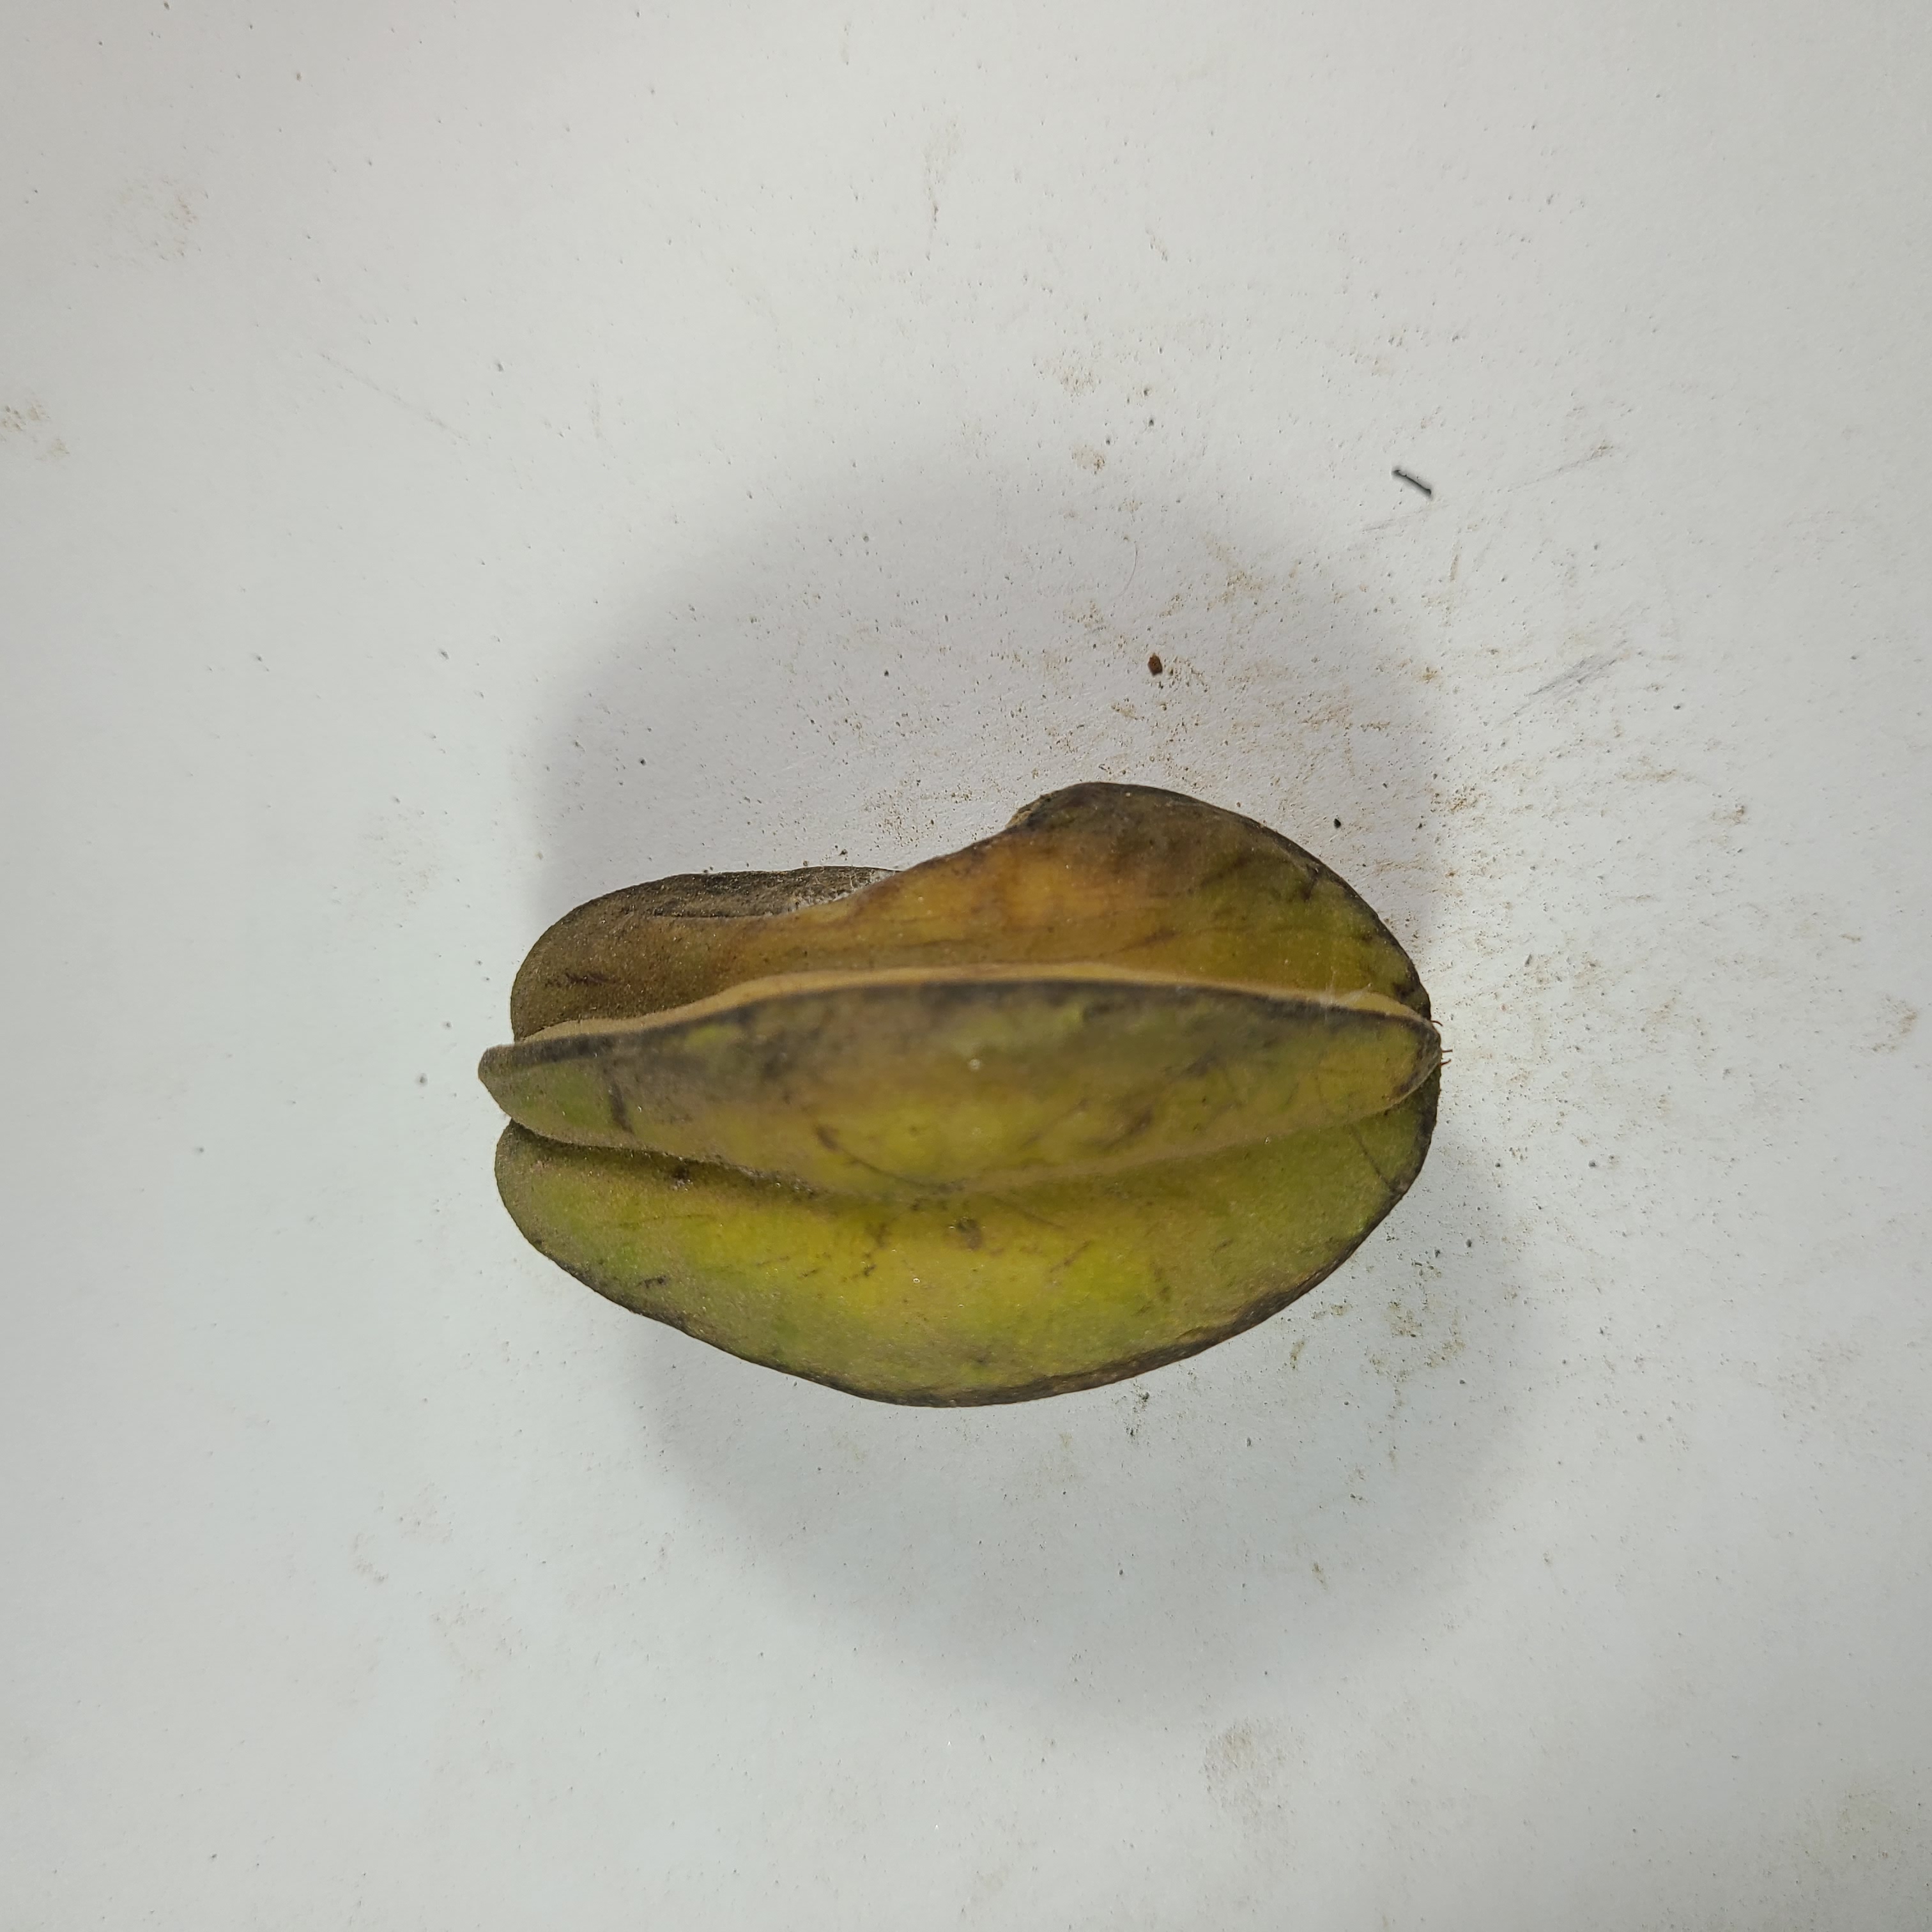
Label: Unhealthy Fruits